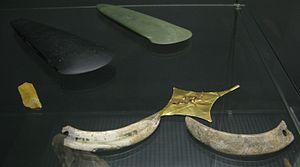
Pièces du trésor de Pauilhac, découvert en 1865 par des ouvriers